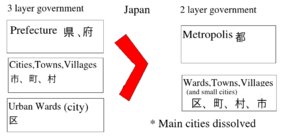
La Plan pour une Métropole d'Osaka ou Métropole d'Osaka est un plan visant à transformer la Préfecture d'Osaka, actuellement un fu, une préfecture urbaine, en métropole. Selon le plan initialement envisagé, les villes d'Osaka, de Sakai, et d'autres villes environnantes, dans la préfecture d'Osaka, auraient été dissoutes et, de manière similaire aux districts urbains de Tokyo, subdivisées en arrondissements spéciaux, qui auraient un statut de municipalités, mais laisseraient certaines tâches communales et des recettes à l'administration de la préfecture. Comme la résistance politique augmentait, notamment l'opposition de la ville de Sakai, exprimée en 2013 par l'élection d'un maire hostile au projet, le projet a été réduit, au moins dans une première étape, pour abolir seulement la ville d'Osaka. Comme à Tokyo, la métropole aurait continué à inclure toutes les autres municipalités de la préfecture et aurait servi de gouvernement de la préfecture pour elles.